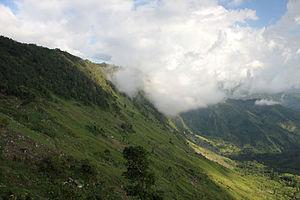
Le parc national La Visite est un des deux parcs nationaux d'Haïti.